Retail & Leisure BID

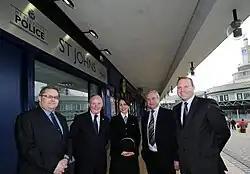
Cop Shop opening

A safe city centre is key to delivering the whole business plan as it allows a stable and trustful atmosphere for businesses, customers and visitors.